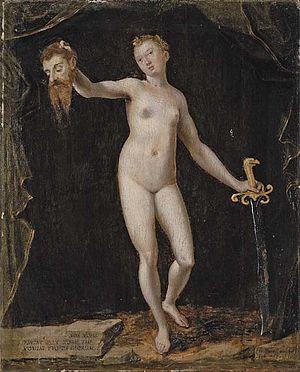
Jean Ramey est un peintre de la bourgeoisie liégeoise qui succéda à Lambert Lombard.